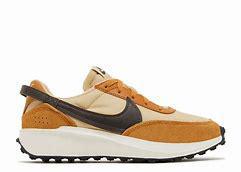
Brand: Nike
Model: Waffle Debut